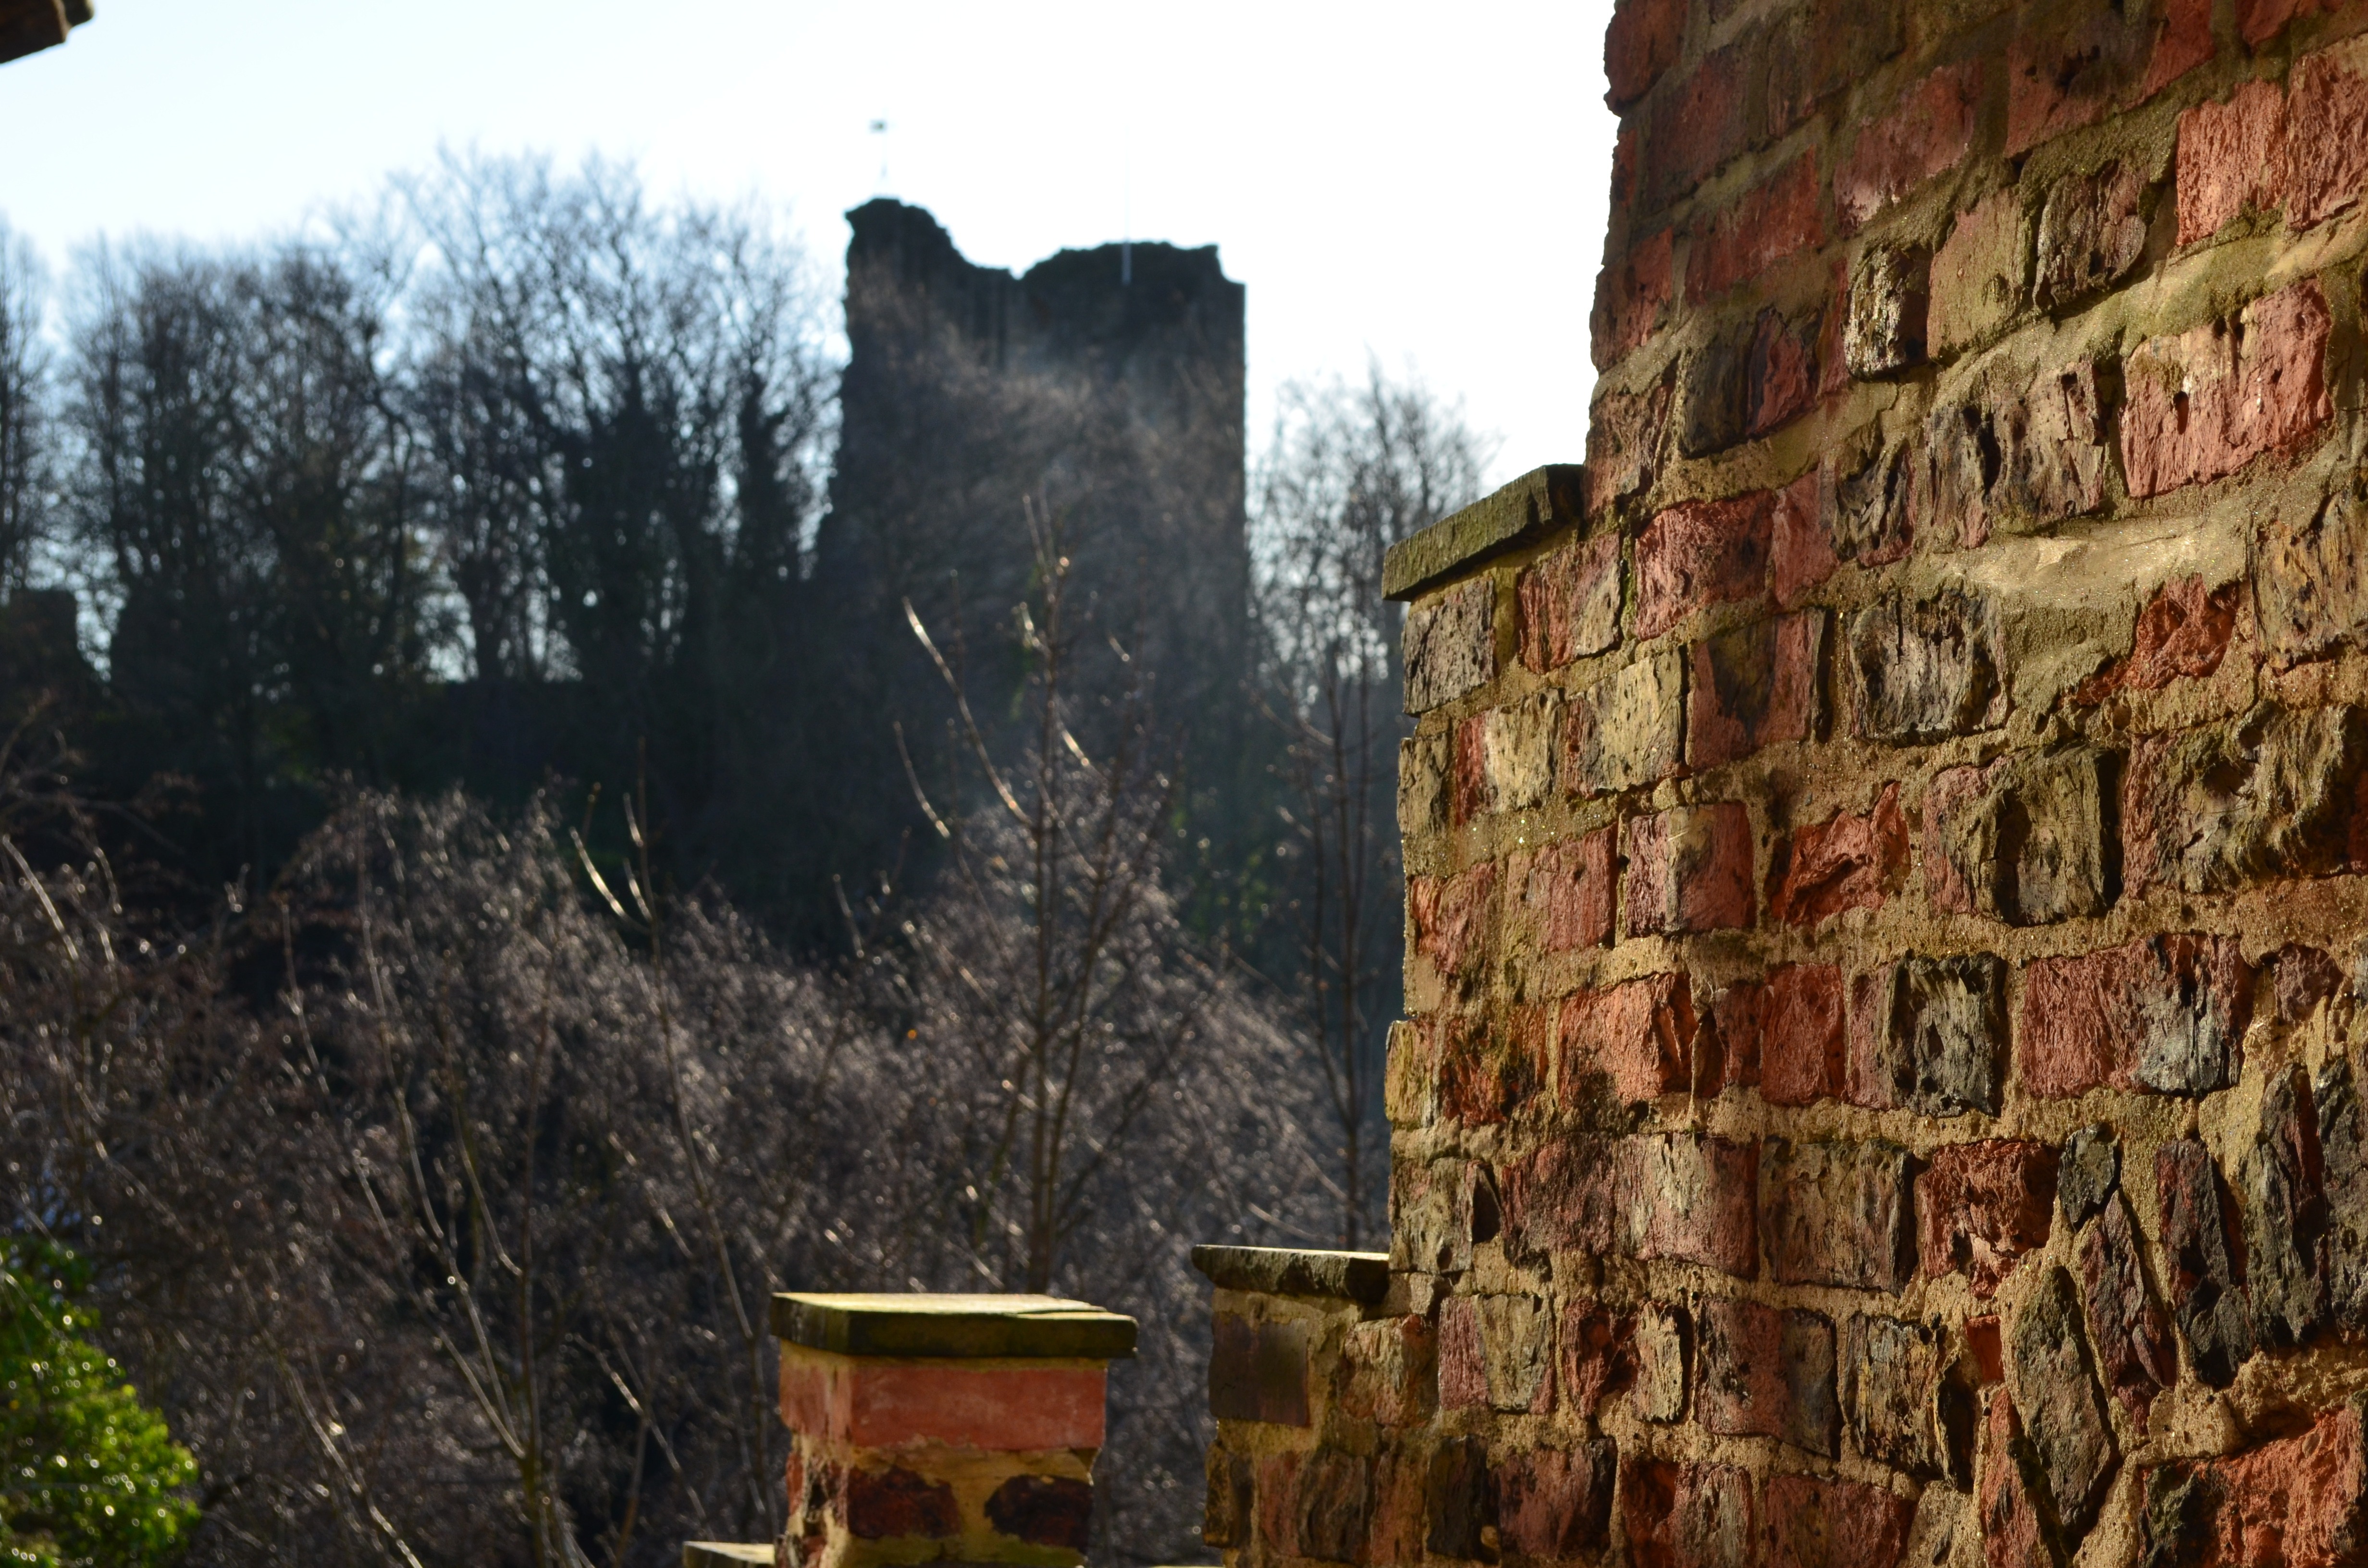
landscape, nature, outdoor, rock, wilderness, architecture, view, wall, land, stone, cliff, wild, environment, scenic, natural, scenery, terrain, background, ruins